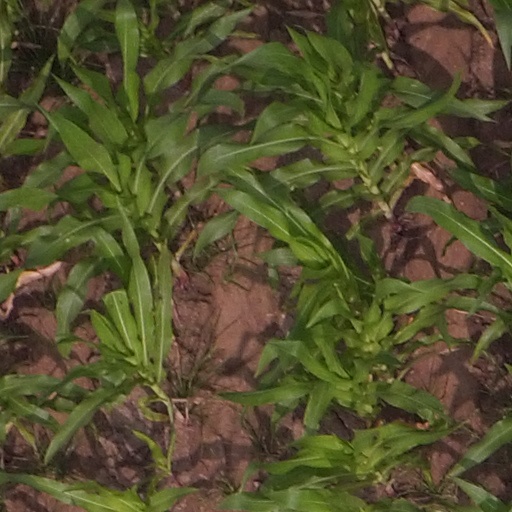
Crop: maize; corn